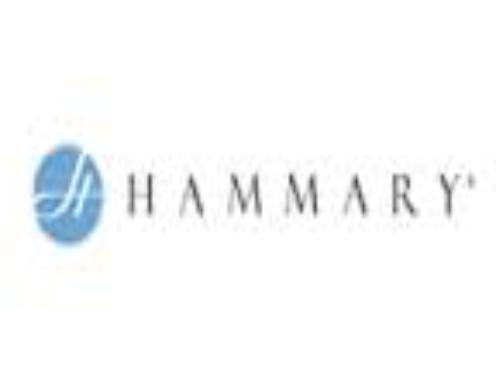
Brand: Hammary
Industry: Clothes